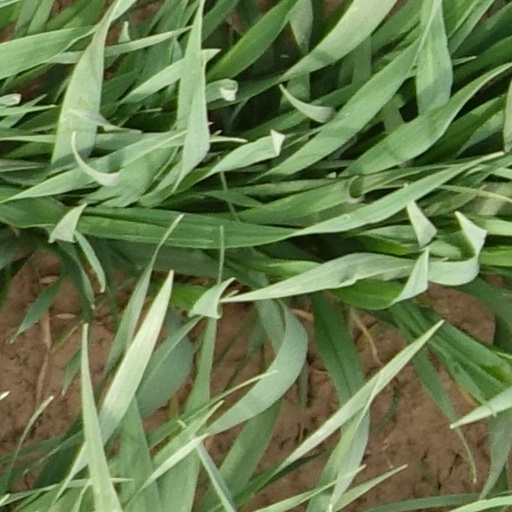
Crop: wheat